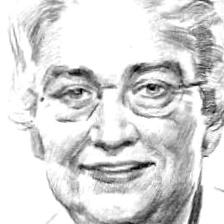
Label: faces